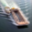
Label: ship